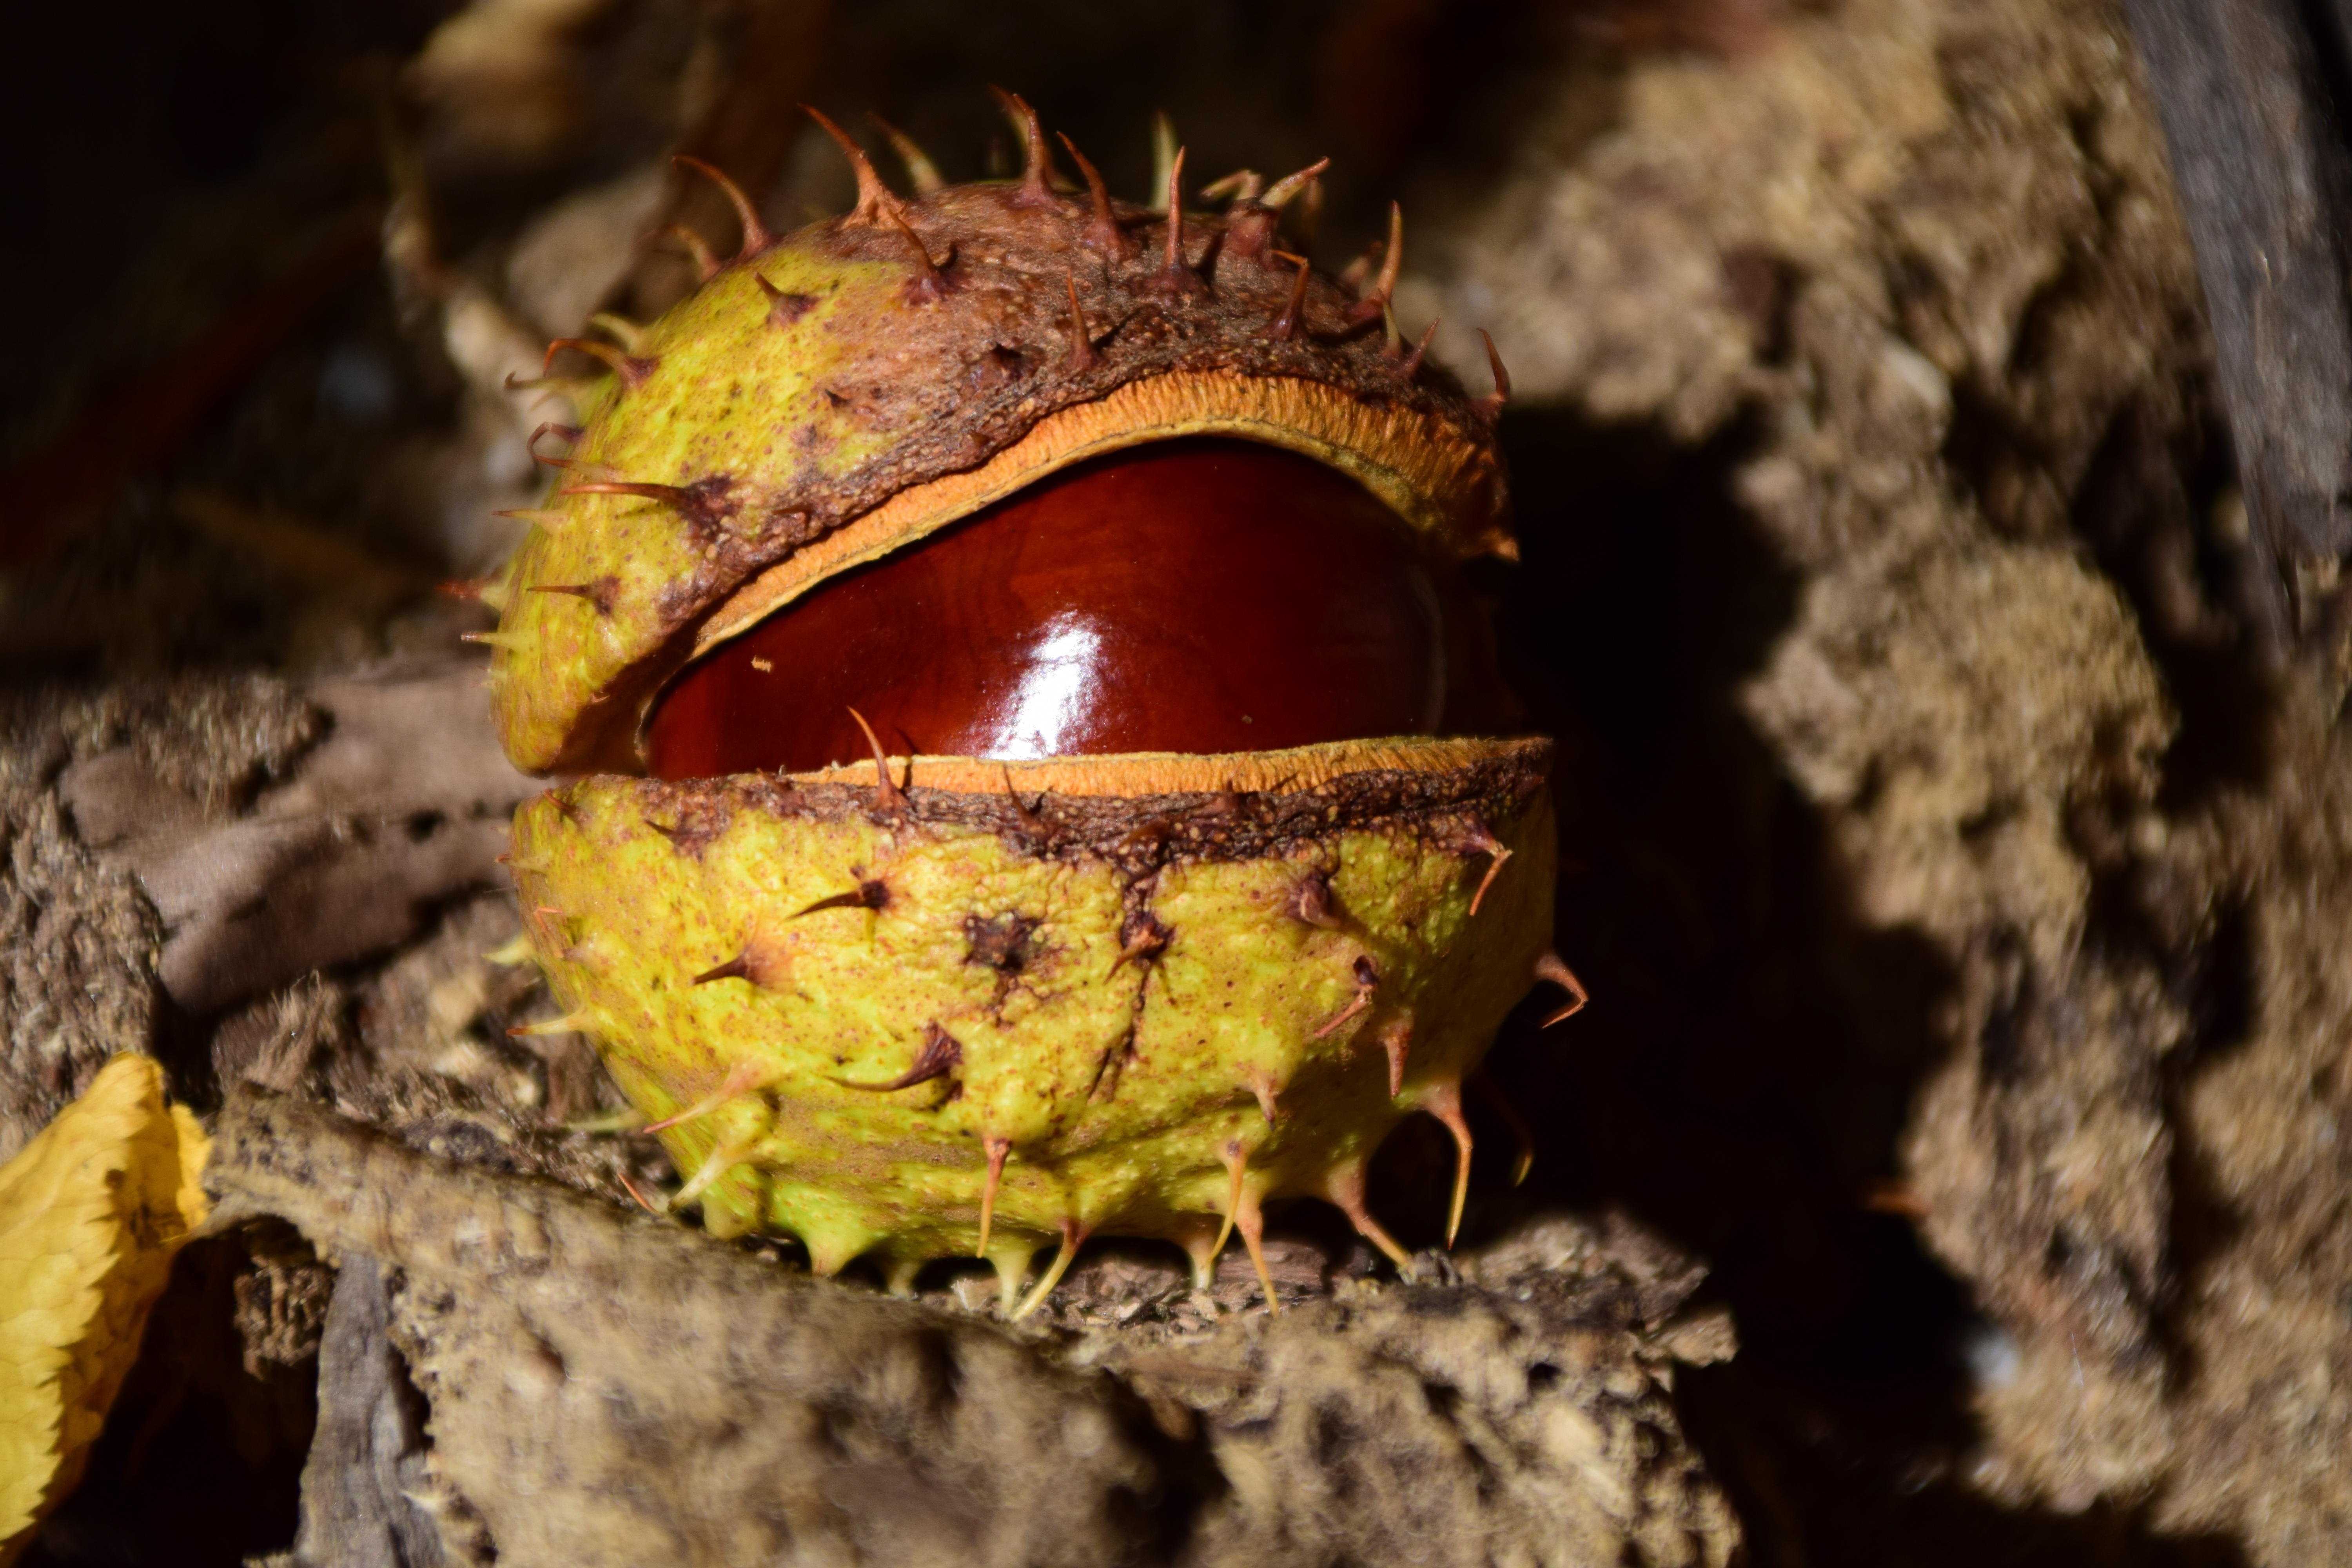
tree, nature, plant, photography, leaf, flower, autumn, brown, soil, yellow, close, flora, fauna, close up, fruits, beautiful, shiny, greeting card, chestnut, macro photography, horse chestnut, buckeye, indian summer, ordinary rosskastanie, common rosskastanie